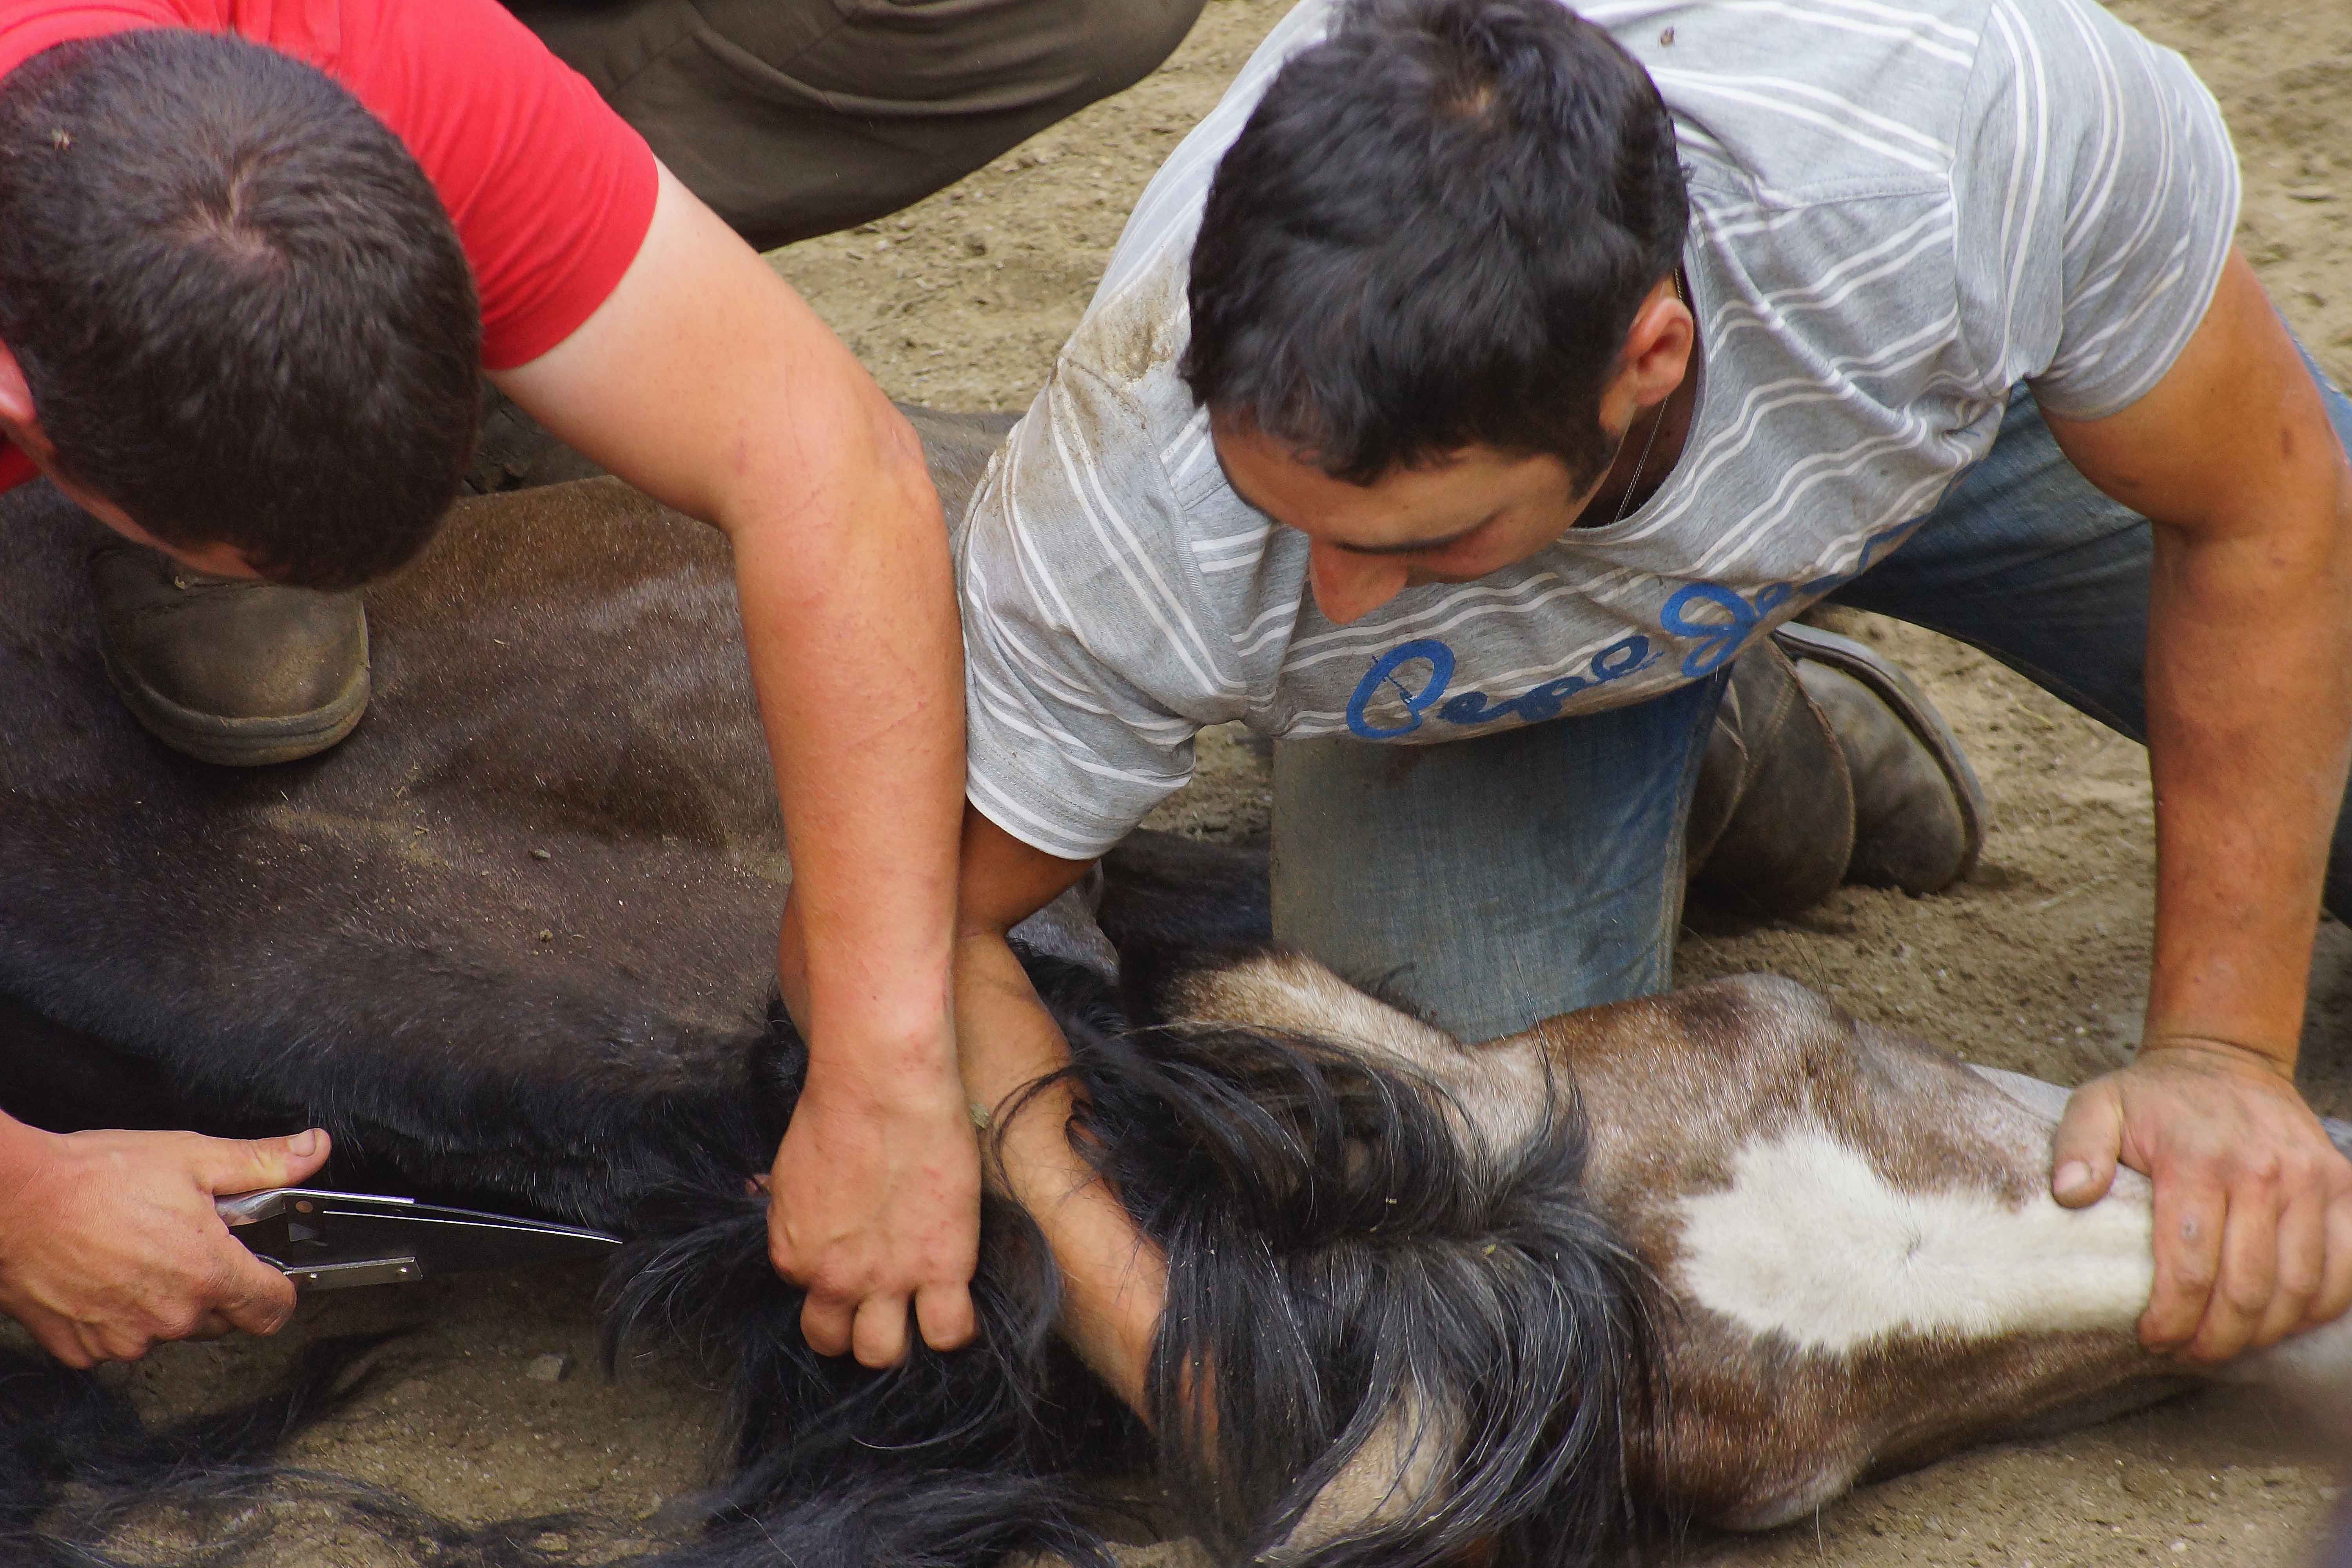
photo, horse, mammal, spain, animals, espaa, galicia, pontevedra, caballos, romera, a77, g, ggl1, gaby1, xovesphoto, animales, varios, some, gabrielcorua, xelodegalicia, sonya77v, cotobade, sonyslta77v, tamrom55200, rapadasbestas, cuspedrios